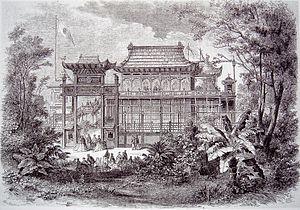
L'Exposition universelle de 1867, également appelée Exposition universelle d'art et d'industrie, est chronologiquement la septième Exposition universelle et la deuxième se déroulant à Paris après celle de 1855. Elle s'est tenue du 1ᵉʳ avril au 3 novembre 1867 sur le Champ-de-Mars, à Paris. 41 pays étaient représentés. Les thèmes retenus sont l'Industrie et l'Agriculture ; les Beaux-arts viendront s'y ajouter.